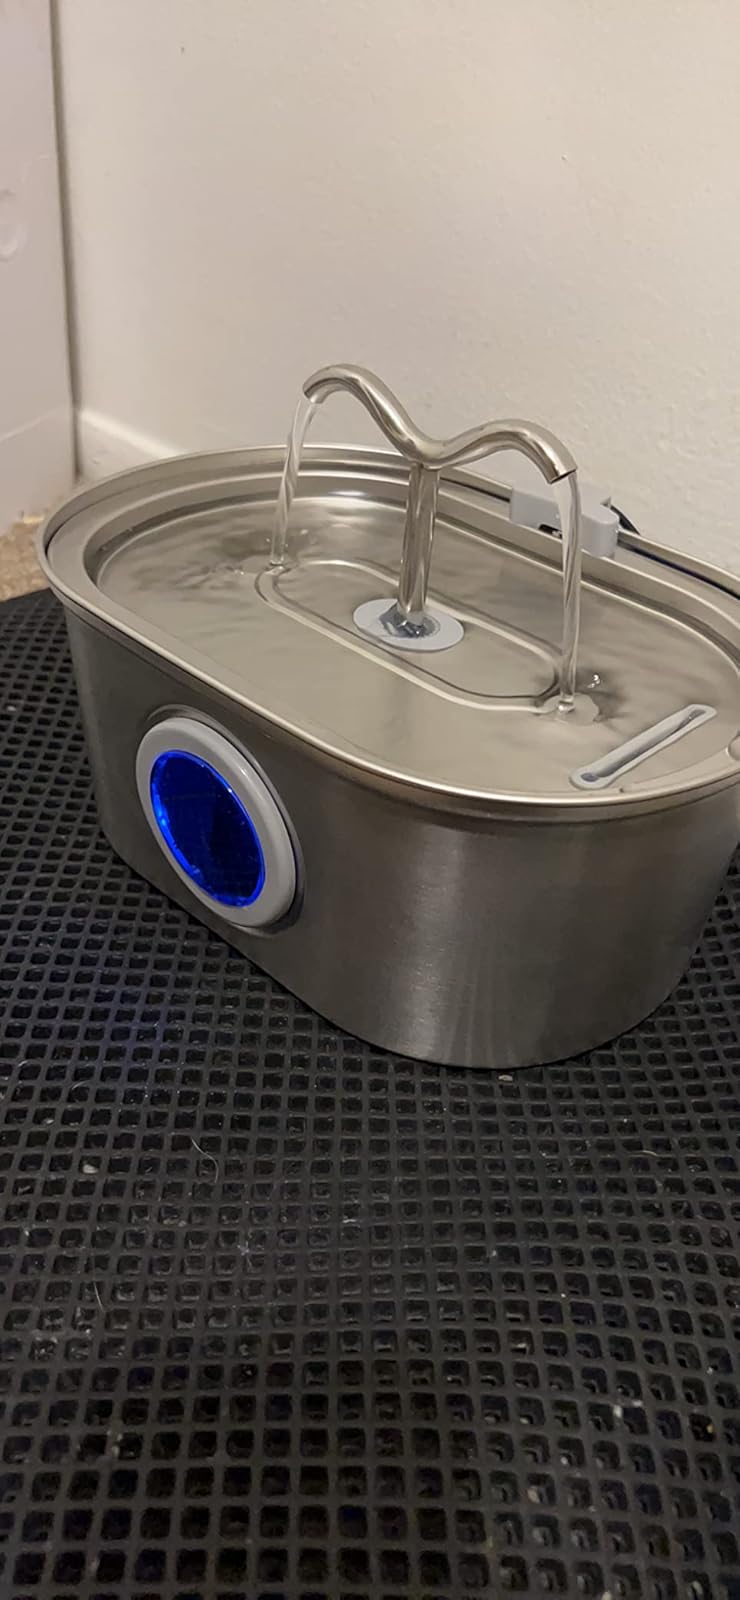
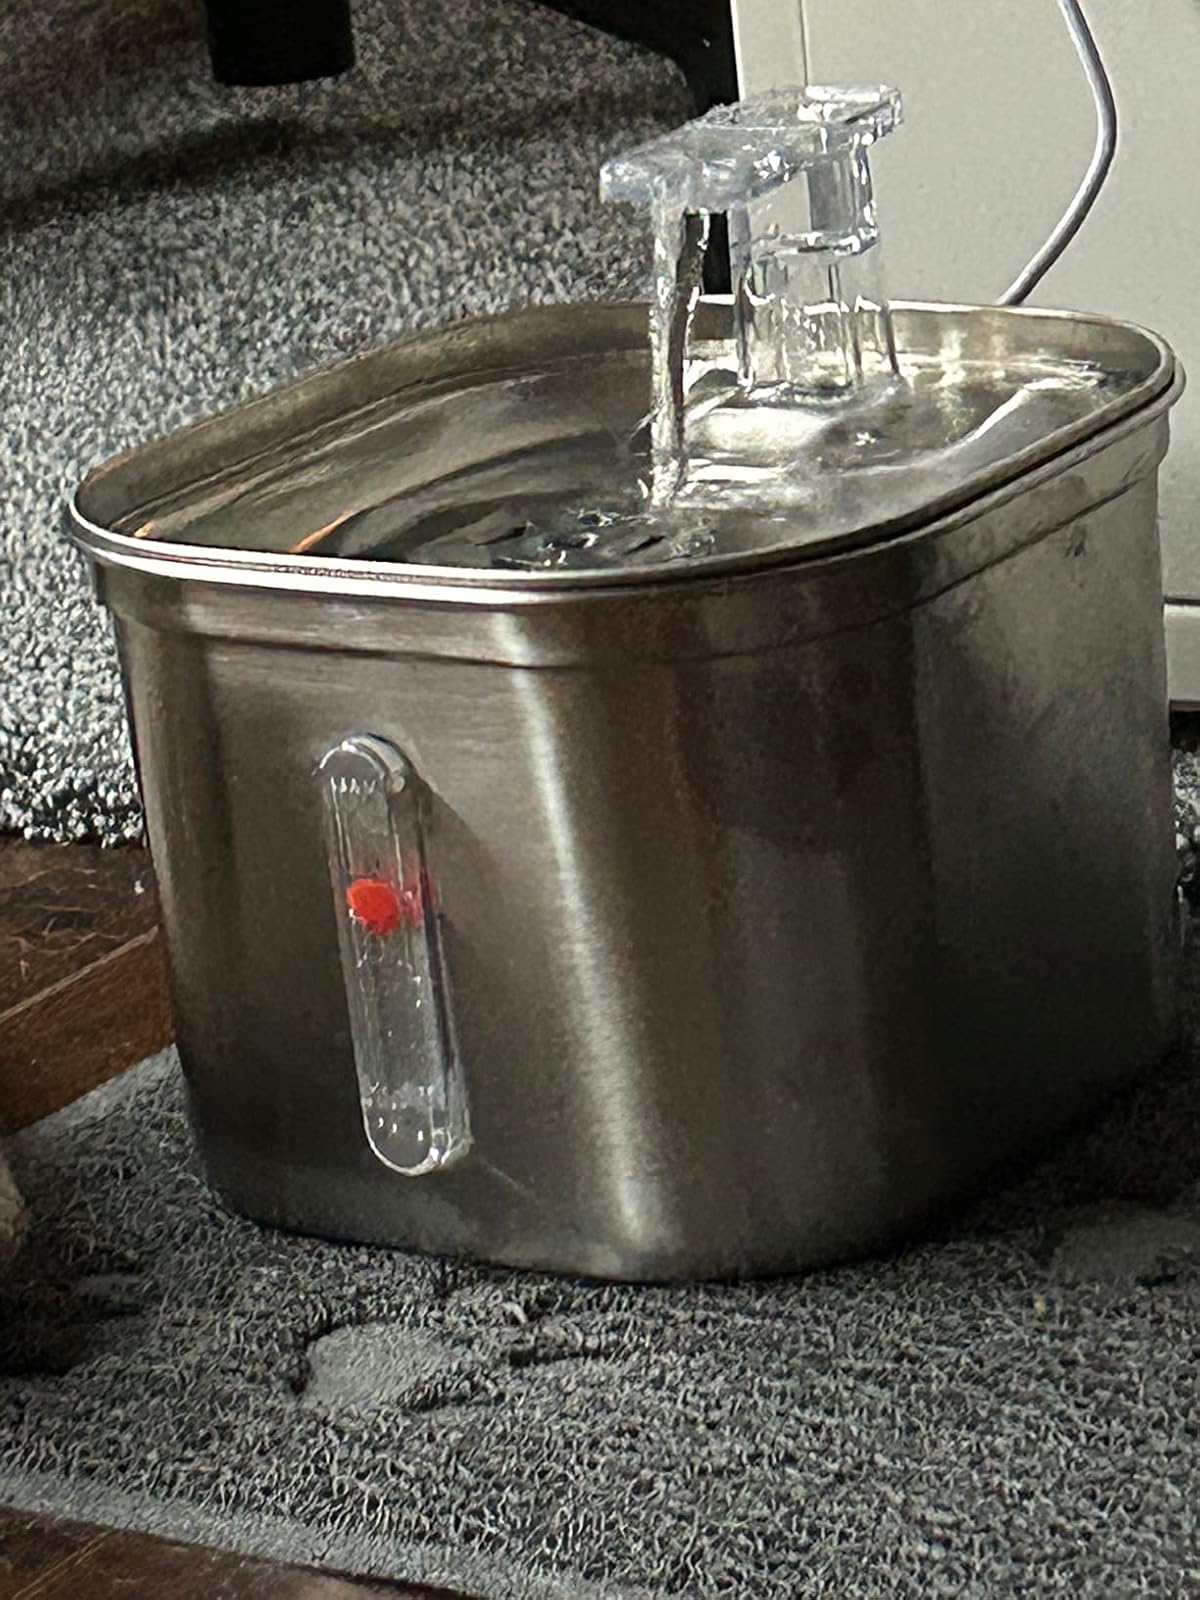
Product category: items_bowl
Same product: no